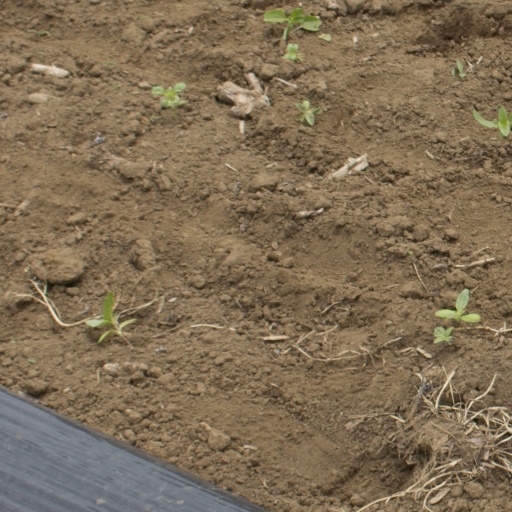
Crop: Jerusalem artichoke